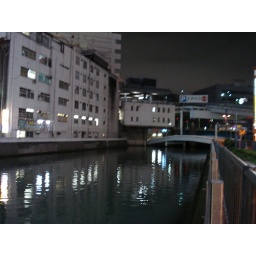
Lots of jumping fish in this river